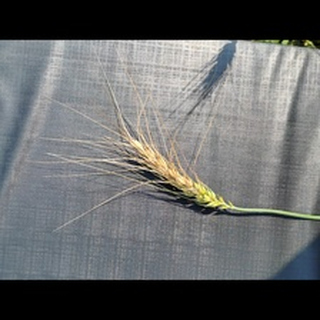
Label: wheat_blast